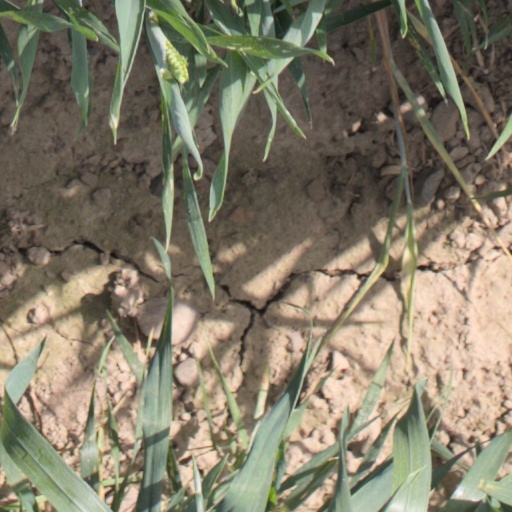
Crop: wheat